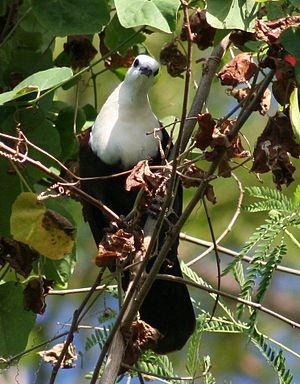
La Gallicolombe pampusane est une espèce d'oiseaux appartenant à la famille des colombidés.